Manhattan

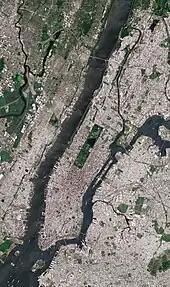
Satellite image of Manhattan, bounded by the Hudson River to the west, the Harlem River to the north, the East River to the east, and New York Harbor to the south, with rectangular Central Park prominently visible. Roosevelt Island, in the East River, belongs to Manhattan.

According to the United States Census Bureau, New York County has a total area of , of which is land and (32%) is water. The northern segment of Upper Manhattan represents a geographic panhandle. Manhattan Island is in area, long and wide, at its widest point, near 14th Street.